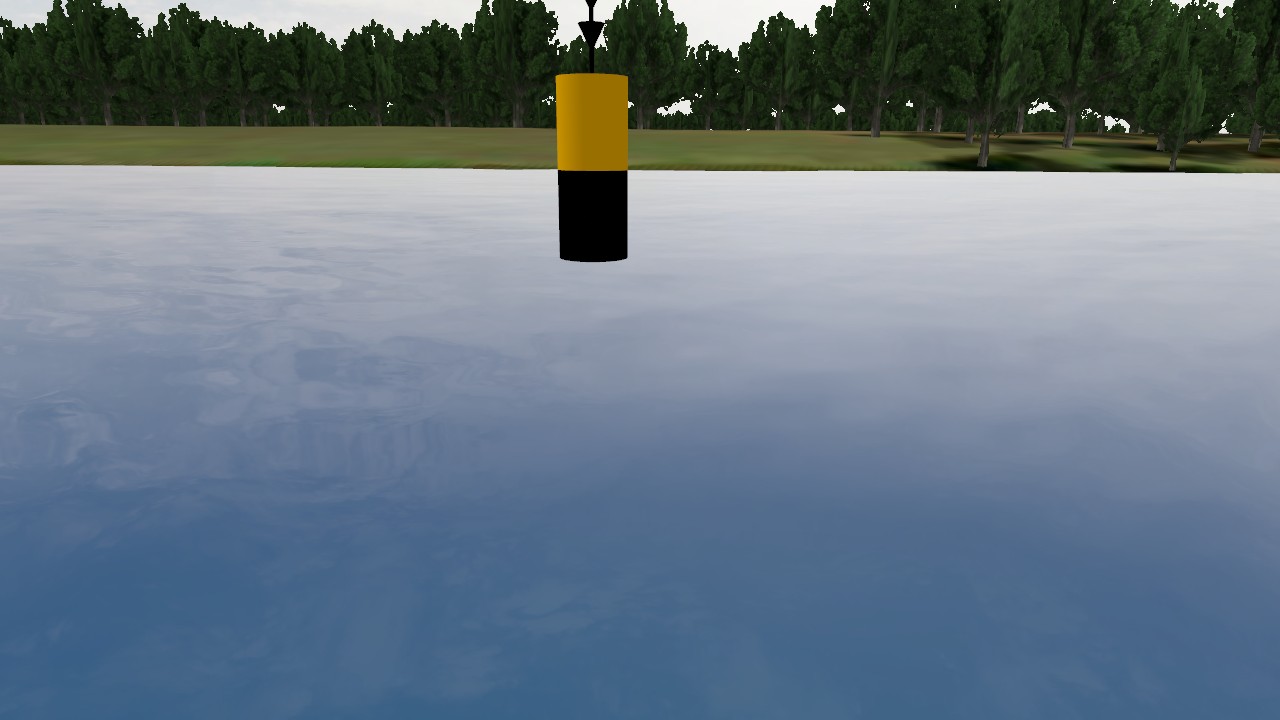
Label: cardinal_south
Descriptions: yellow-black horizontal stripes, 2 horizontal bands ||| top half yellow, bottom half black ||| looks like two inverted triangles in 2D image